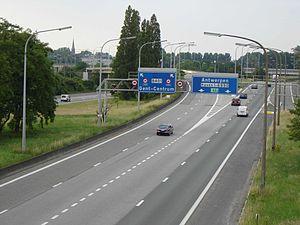
Le réseau autoroutier belge est très développé et bénéficie de la deuxième plus forte densité en Europe, la Belgique n'étant devancée que de peu par les Pays-Bas. Sa longueur totale est de 1 763 kilomètres.
Les bretelles en Belgique sont de courts tronçons de route qui relient généralement une autoroute à une route nationale ou un centre-ville.
La route européenne 17 est une route reliant Anvers à Beaune en passant par Lille et Reims.